Question: What covers the ground?
Tambaya: Mene ya rufa ƙasan?
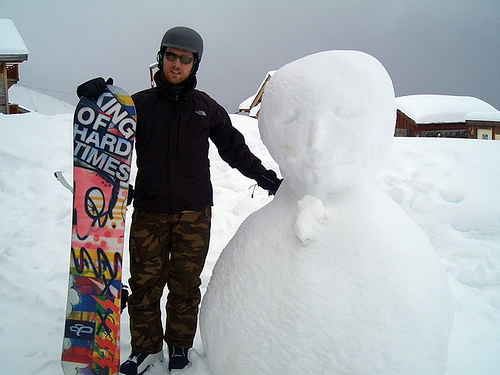
Answer: Snow.
Amsa: Dusar ƙanƙara.